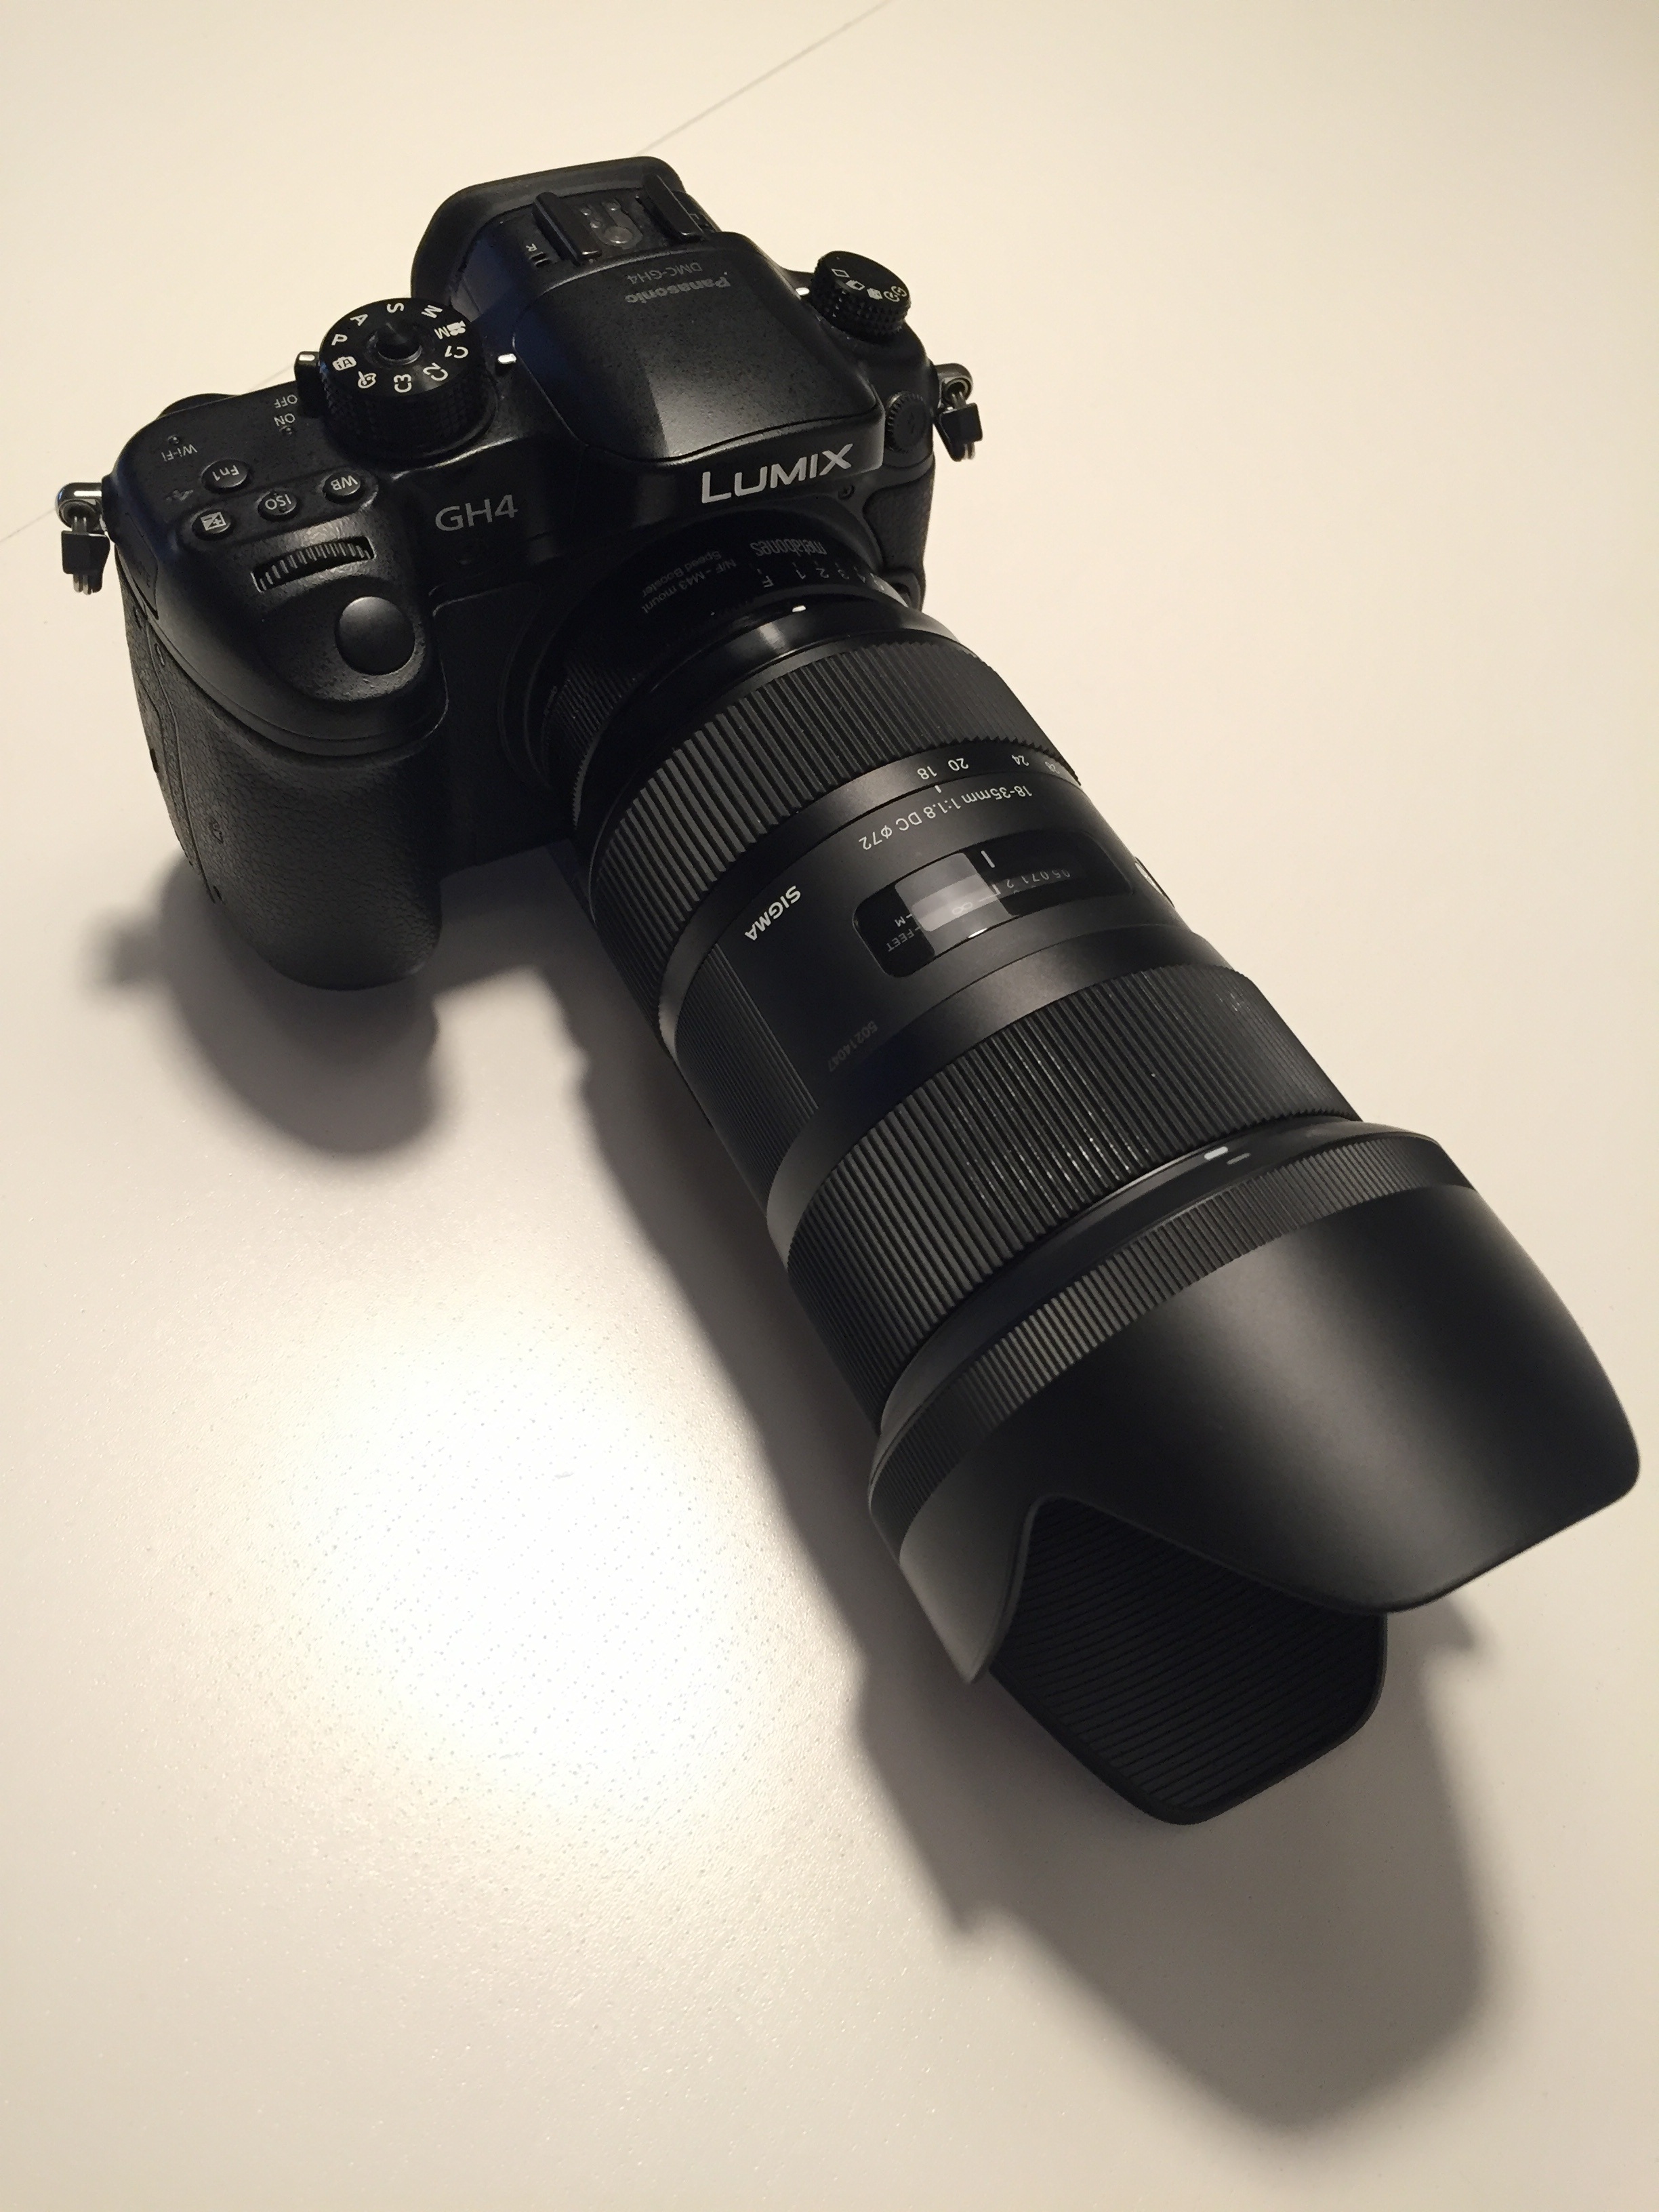
camera, lens, optics, reflex camera, digital camera, camera lens, single lens reflex camera, cameras optics, camera accessory